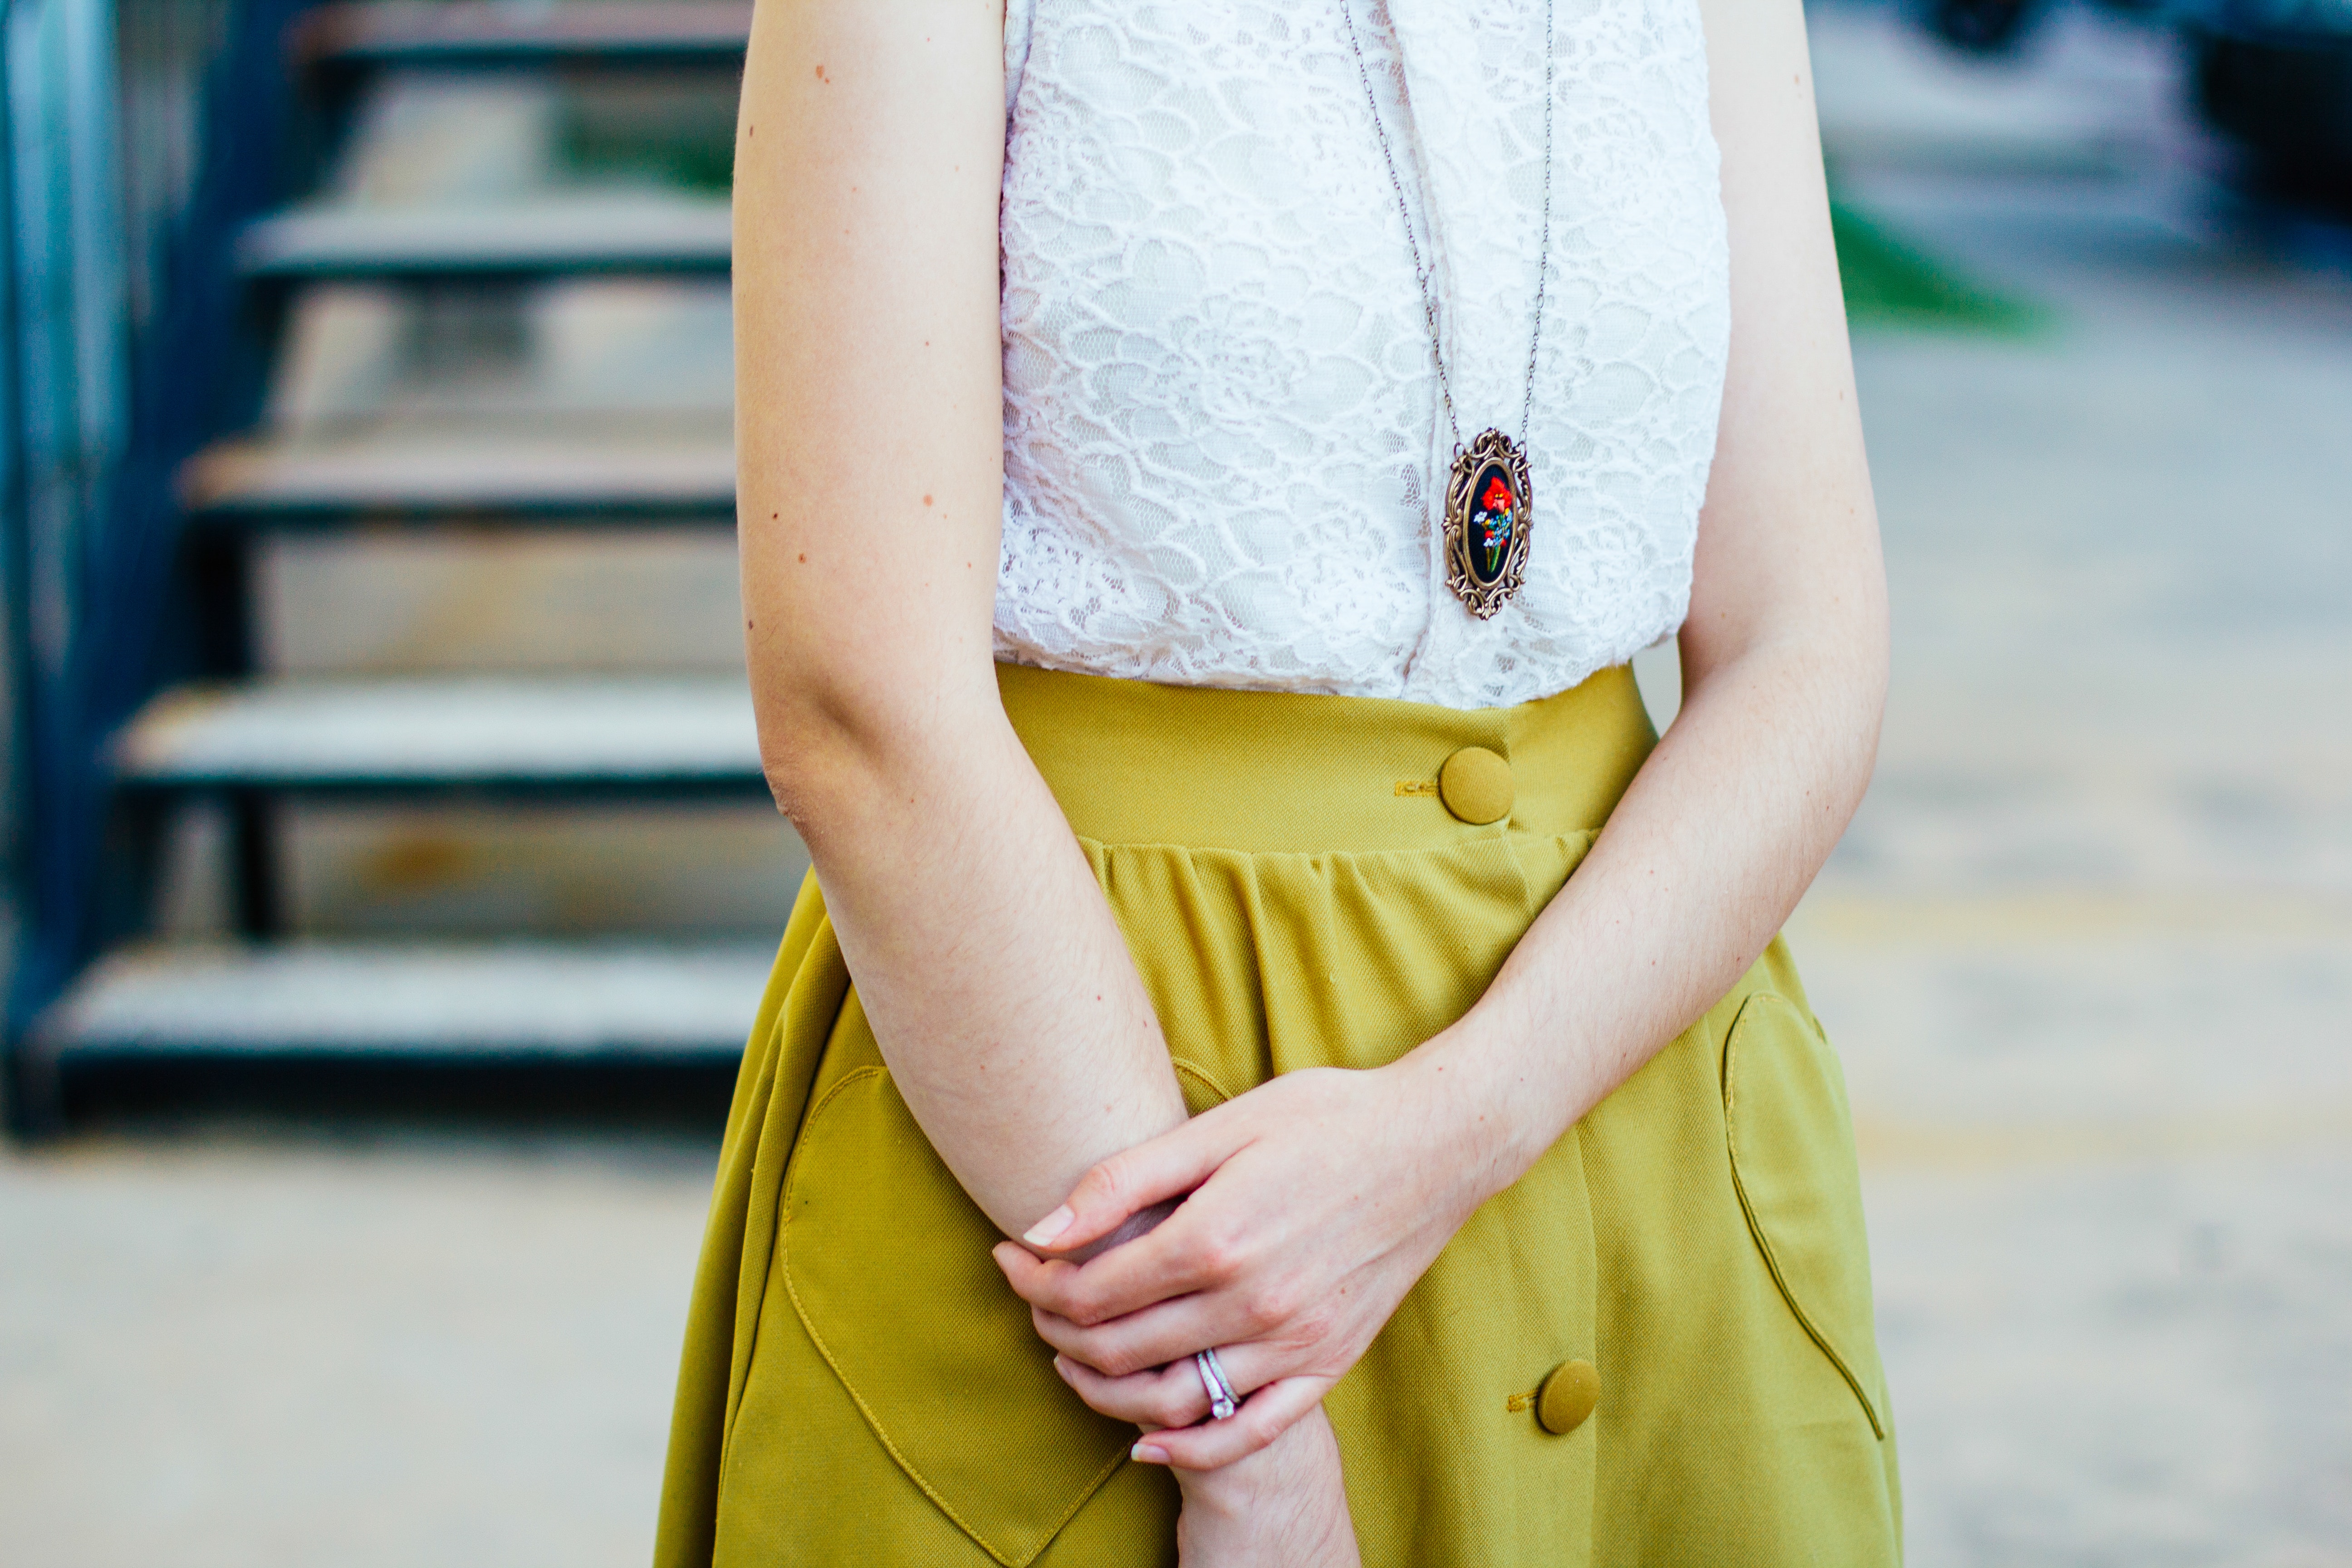
yellow, street fashion, white, clothing, green, red, beauty, fashion, dress, outerwear, shoulder, waist, footwear, neck, fashion accessory, sleeve, t shirt, jewellery, pattern, beige, style, shoe, magenta, top, pocket